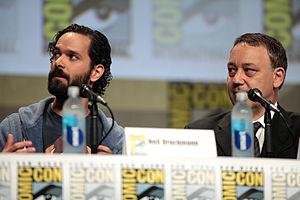
Neil Druckmann et Sam Raimi à la San Diego Comic-Con 2014.